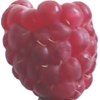
Label: raspberry